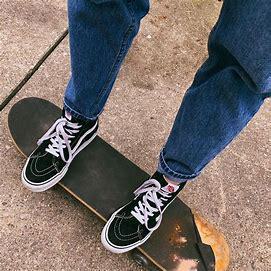
Brand: Vans
Model: Skate Skate